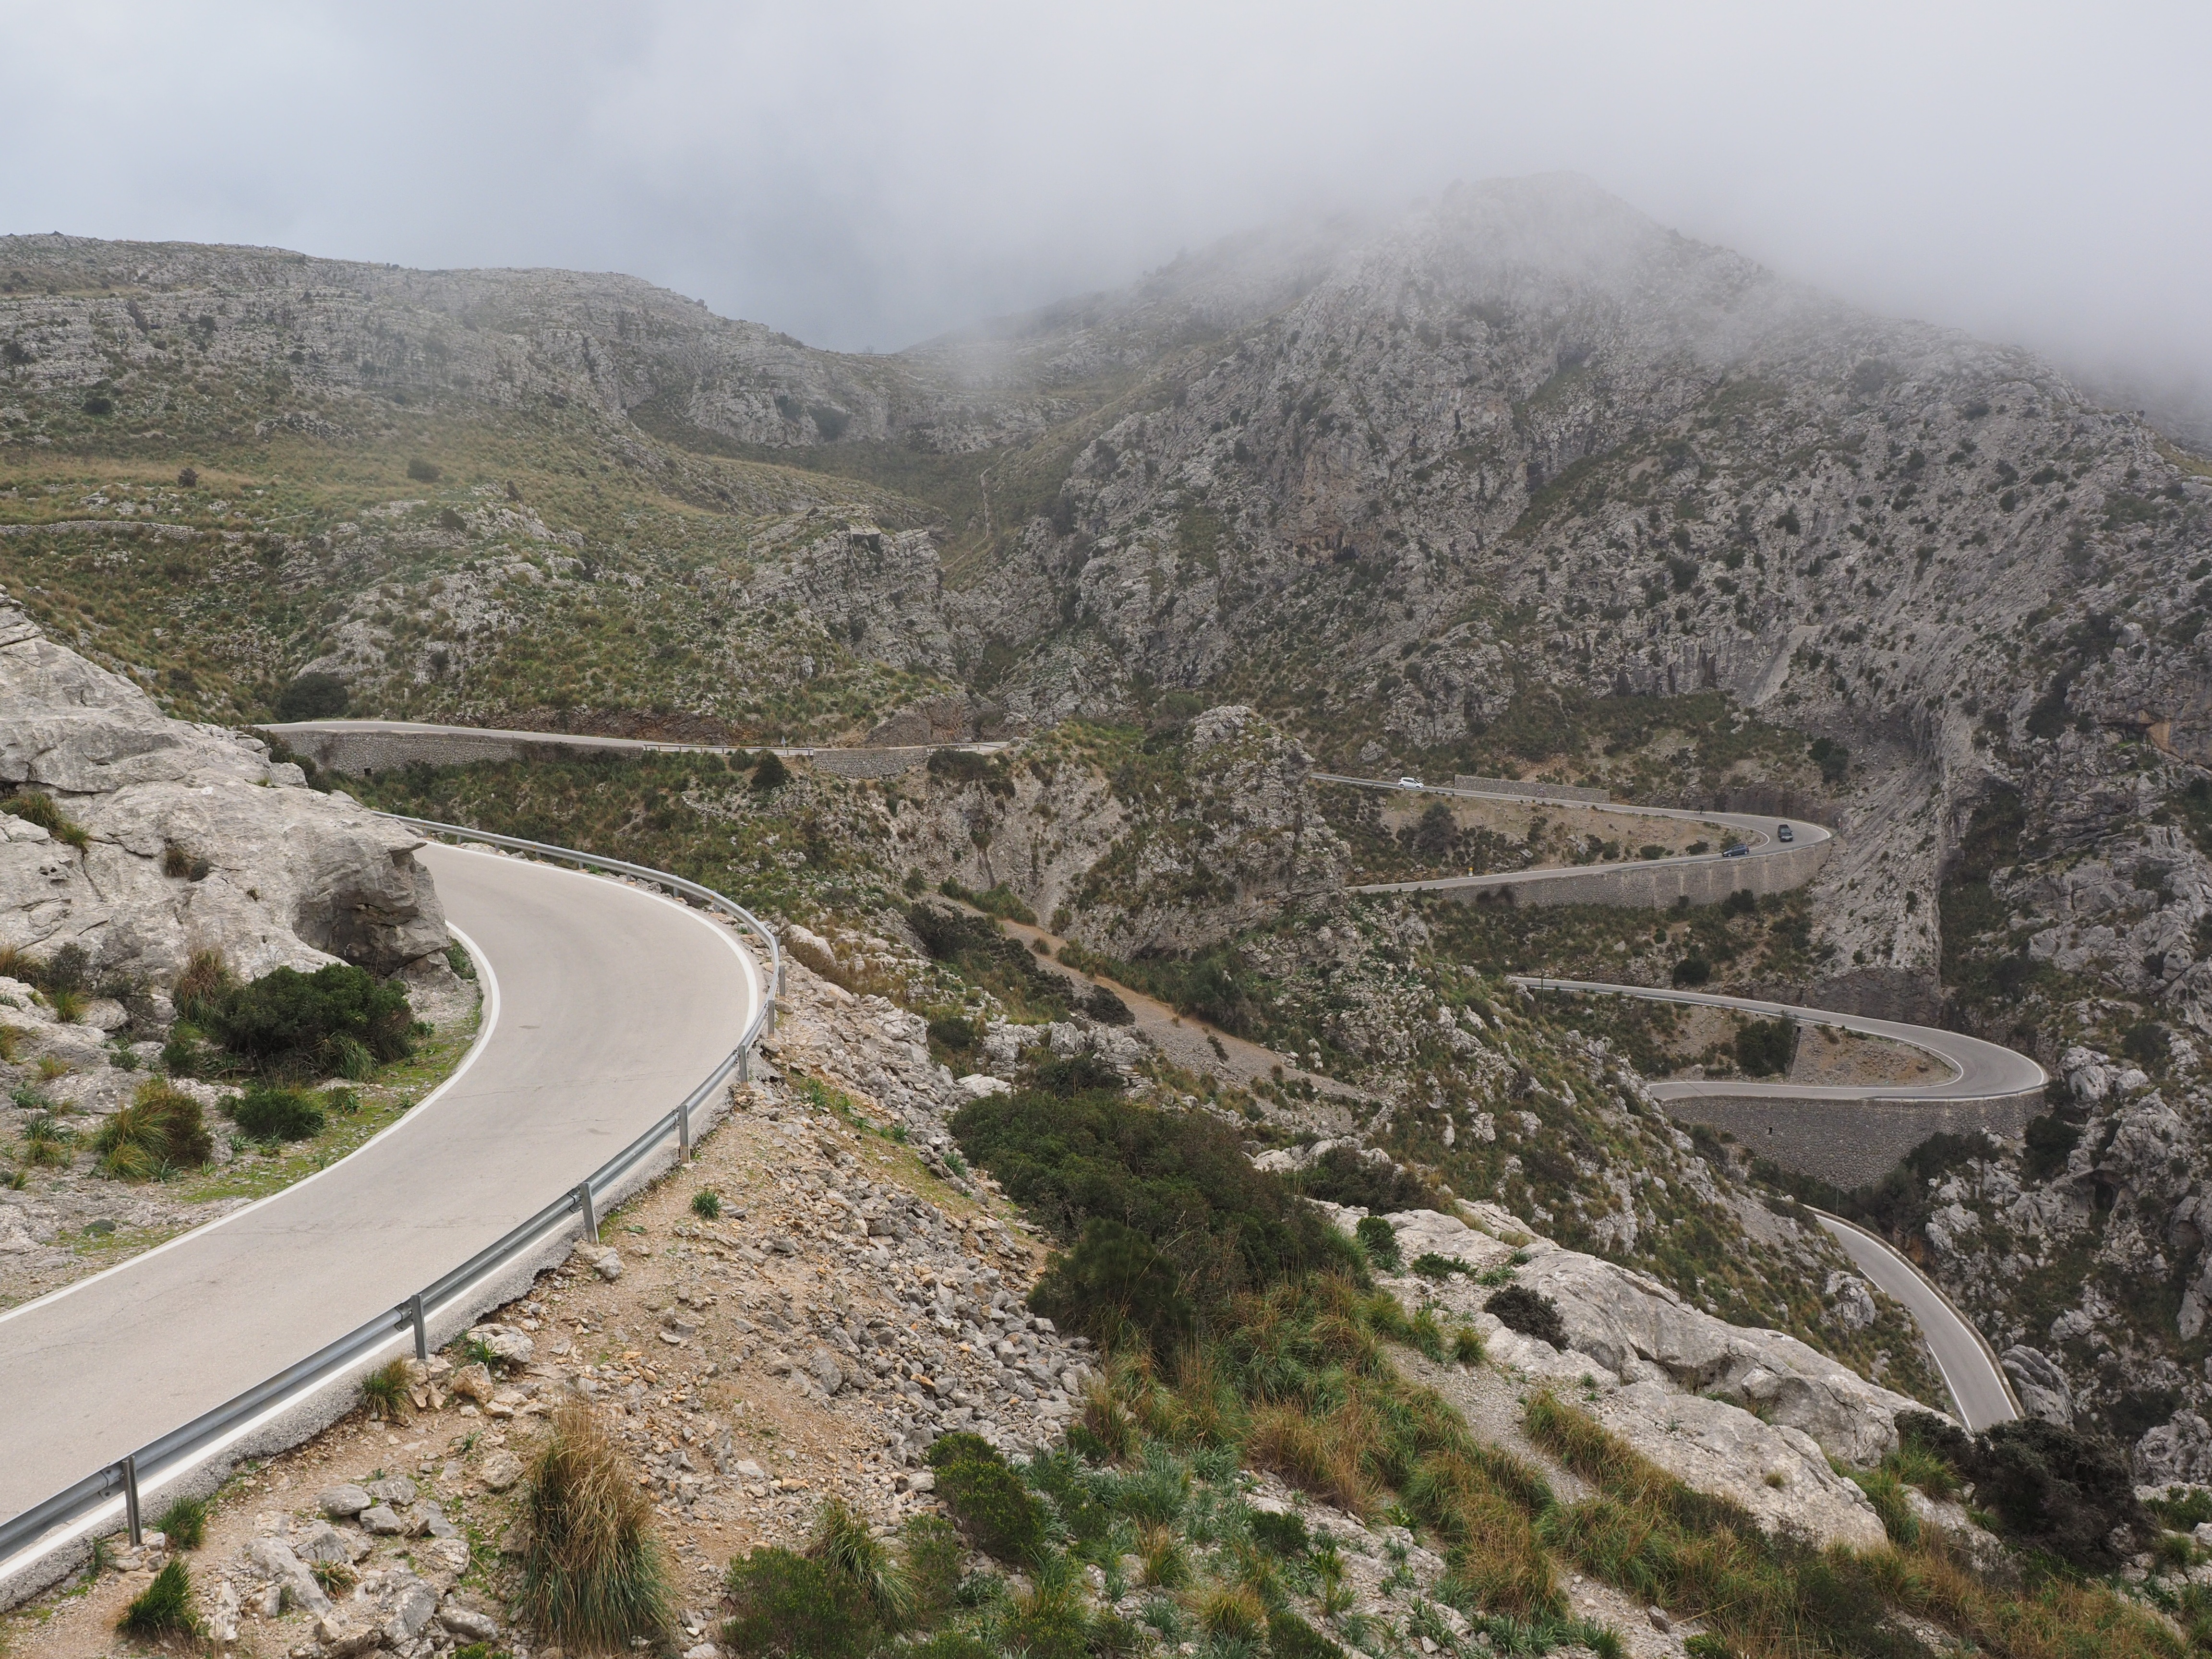
mountain, road, highway, valley, mountain range, gorge, reservoir, spain, mountains, infrastructure, plateau, mallorca, balearic islands, aerial photography, mountain pass, karst area, karst landscape, serra de tramuntana, mountainous landforms, geological phenomenon, coll de rice, coll dels rice